Embriachi workshop

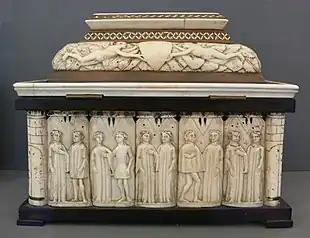
Casket with couples, traces of polychromy, certosina work and naked winged boys above

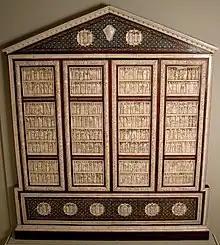
One of the Visconti panels now in the Metropolitan Museum of Art

The Embriachi workshop was an important producer of objects in carved ivory and carved bone, set in a framework of inlaid wood. They operated in north Italy from around 1375 to perhaps as late as 1433, apparently moving from Florence to Venice about 1395. They are especially known for what are now called marriage caskets or wedding caskets, hexagonal or oblong caskets about a foot across, with lids that rise up in the centre. Their output of these was probably made for stock rather than individual commissions, and filled a market for gifts for betrothals and weddings. They sold mirrors framed in a similar style, though fewer of these have survived, and religious pieces both small and in a few cases very large.